2014–15 Michigan Wolverines men's basketball team

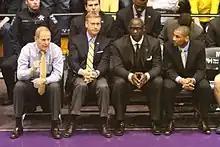
The coaching staff consisted of head coach John Beilein, Jeff Meyer, Bacari Alexander and LaVall Jordan

In July, the team reclassified Max Bielfeldt from a redshirt junior to a senior, which freed up Bielfeldt's scholarship for the Class of 2015, implying Bielfeldt would play his final year of eligibility elsewhere. In November, Beilein announced that the team would redshirt Andrew Dakich so that he could play a fifth year somewhere else. However, a pair of January backcourt injuries caused Dakich's services to be needed and he played instead of redshirting. D. J. Wilson missed most of the season due to a knee injury and was redshirted.